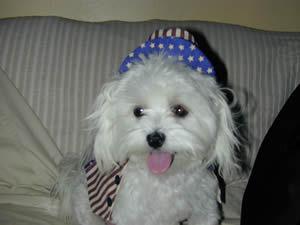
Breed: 249-n000101-Maltese_dog